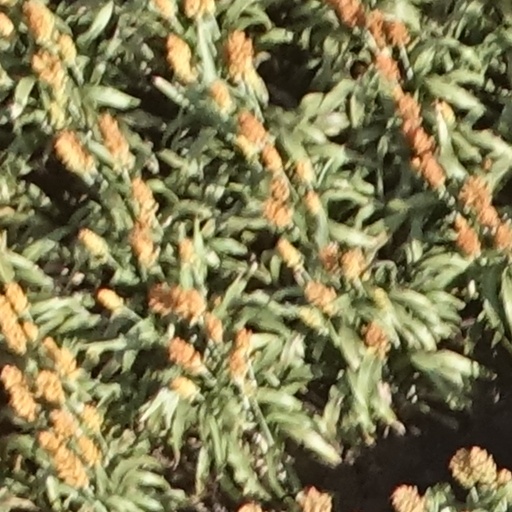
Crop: sorghum